Theodore Dwight Weld

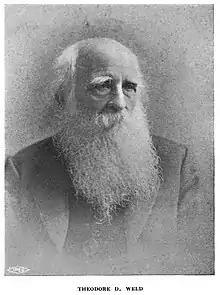
Undated portrait of Theodore D. Weld as an old man

Weld was the son of Ludovicus Weld and Elizabeth (Clark) Weld. His brother Ezra Greenleaf Weld, a famous daguerreotype photographer, was also involved with the abolitionist movement (see Fugitive Slave Convention).